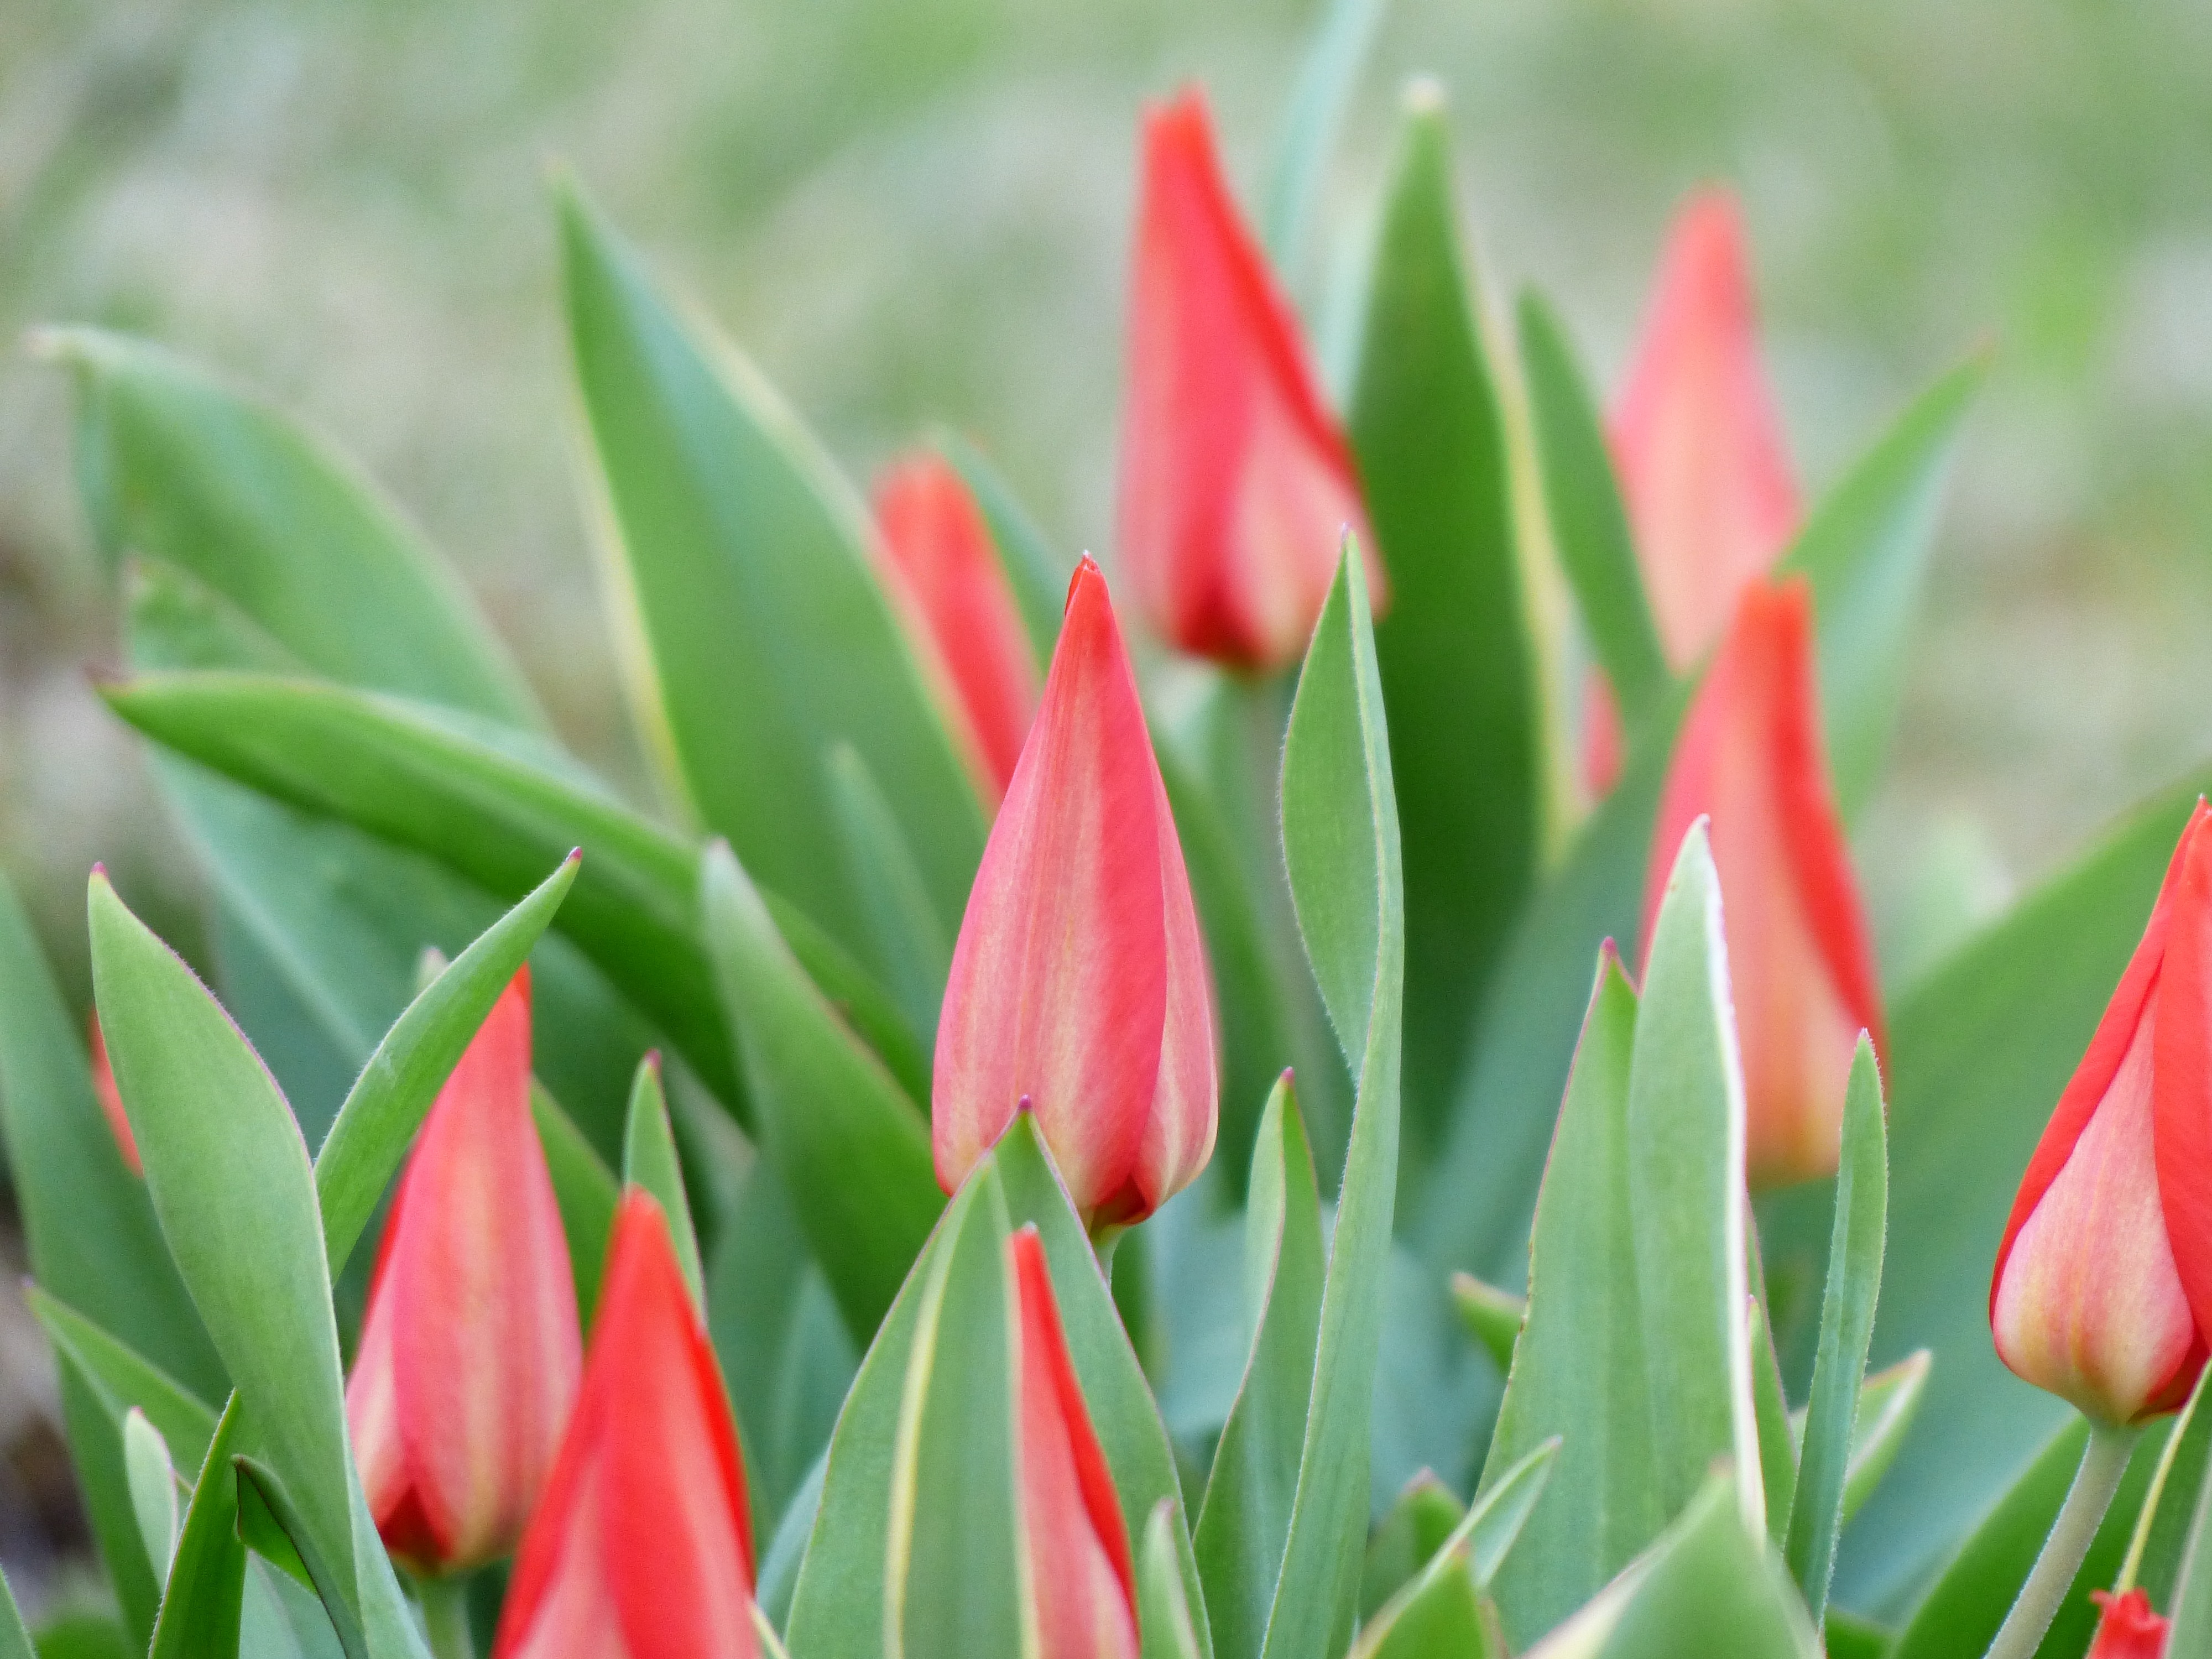
blossom, plant, flower, petal, bloom, tulip, red, botany, flora, closed, tulips, tulipa, macro photography, flowering plant, black tulips, plant stem, land plant